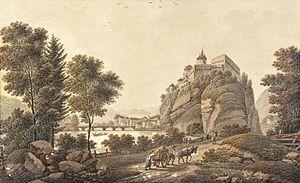
Charles-Louis Huguet de Montaran, comte puis marquis de Sémonville, né à Paris le 9 mars 1759 et mort dans cette même ville le 11 avril 1839, est un homme politique et diplomate français.